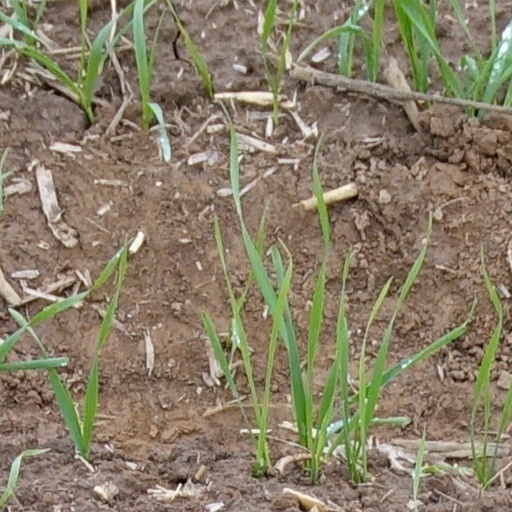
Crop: wheat